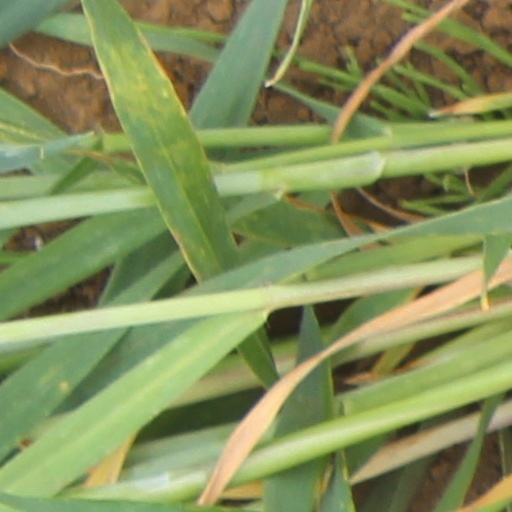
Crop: wheat